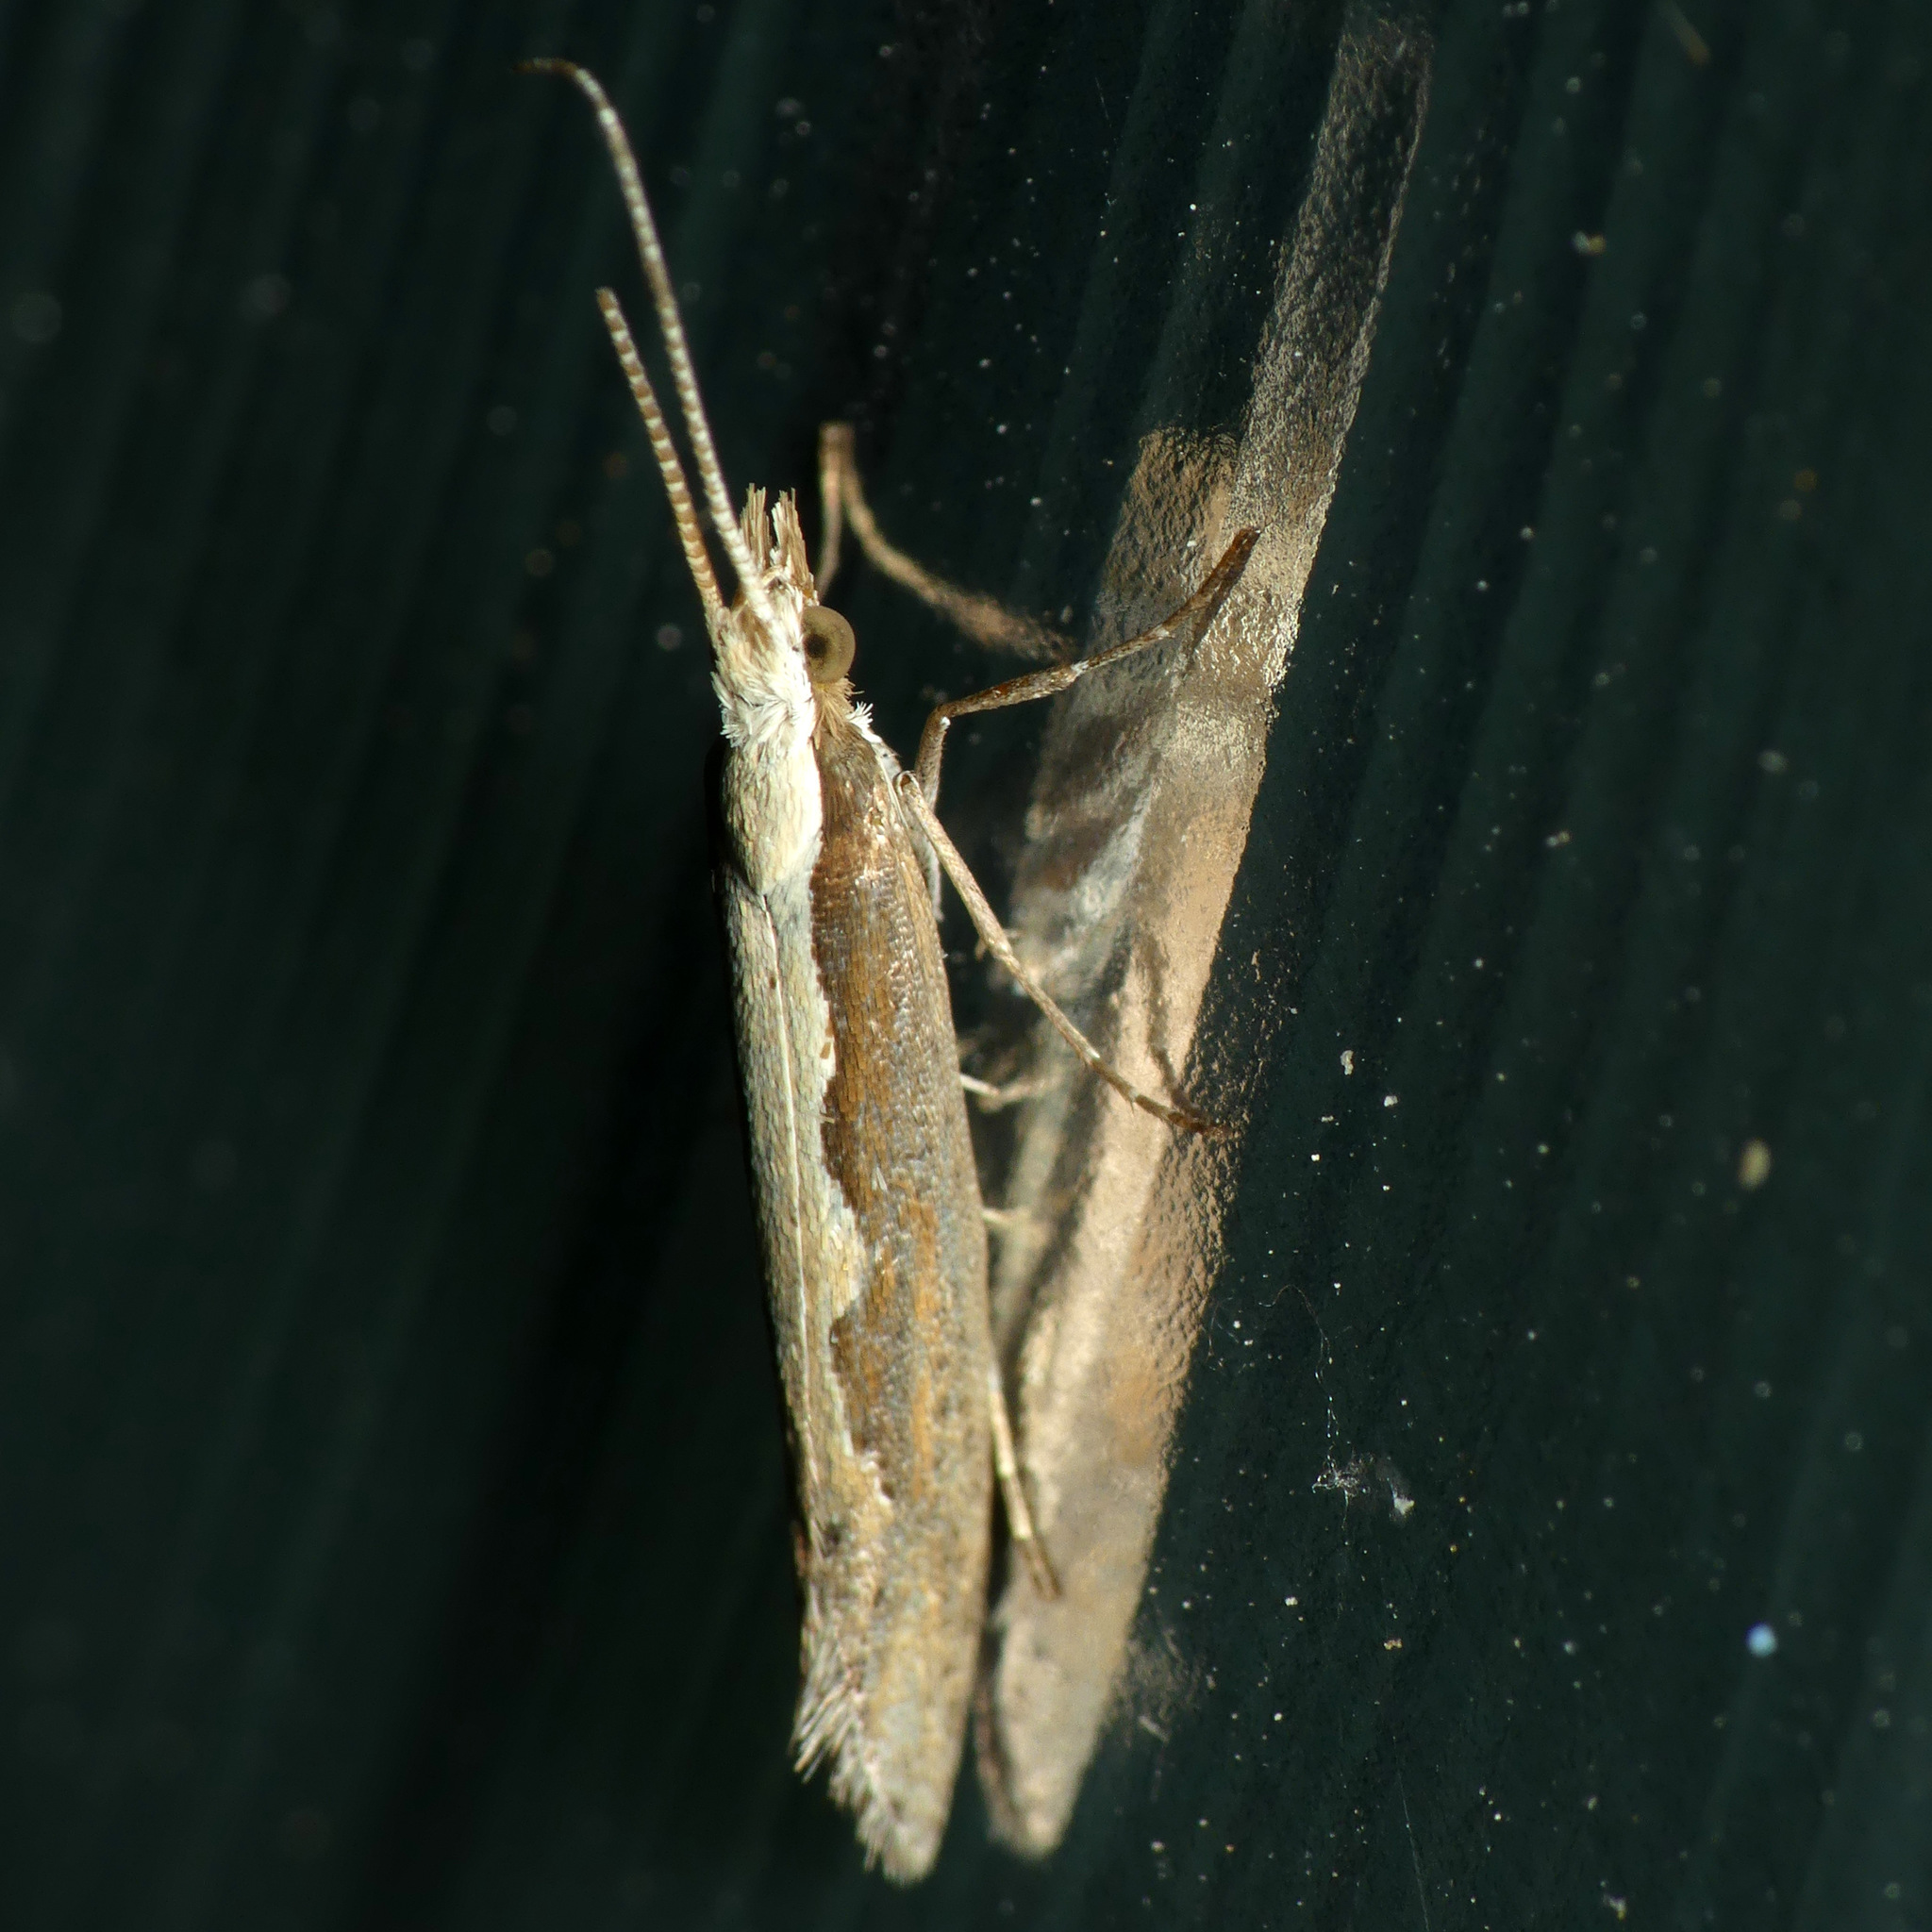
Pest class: diamondback_moth